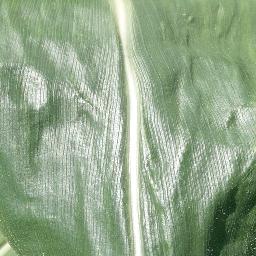
Label: Corn_(Maize)___Healthy